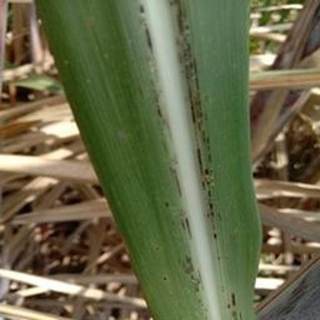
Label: sugarcane_rust